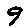
Label: 9